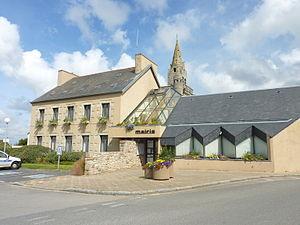
Taulé
Taulé [tole] est une commune du département du Finistère, dans la région Bretagne, en France.